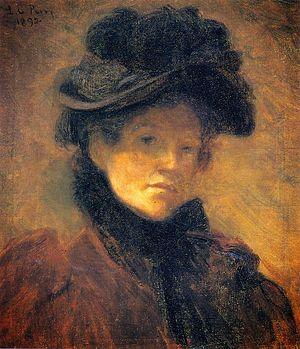
Elisabeth Cabot Perry, est une peintre américaine, connue pour ses portraits et ses paysages. Amie de Camille Pissarro, elle a été fortement influencée par son mentor, Claude Monet. Elle fut l'une des premiers défenseurs de l'impressionnisme français et a contribué à sa réception dans son pays. Elle compte parmi les premières artistes impressionnistes aux États-Unis.